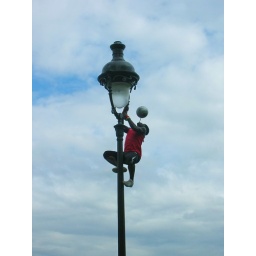
this guy was balancing a twirling ball on a stick in his mouth while he climbed a lamp post.O_O